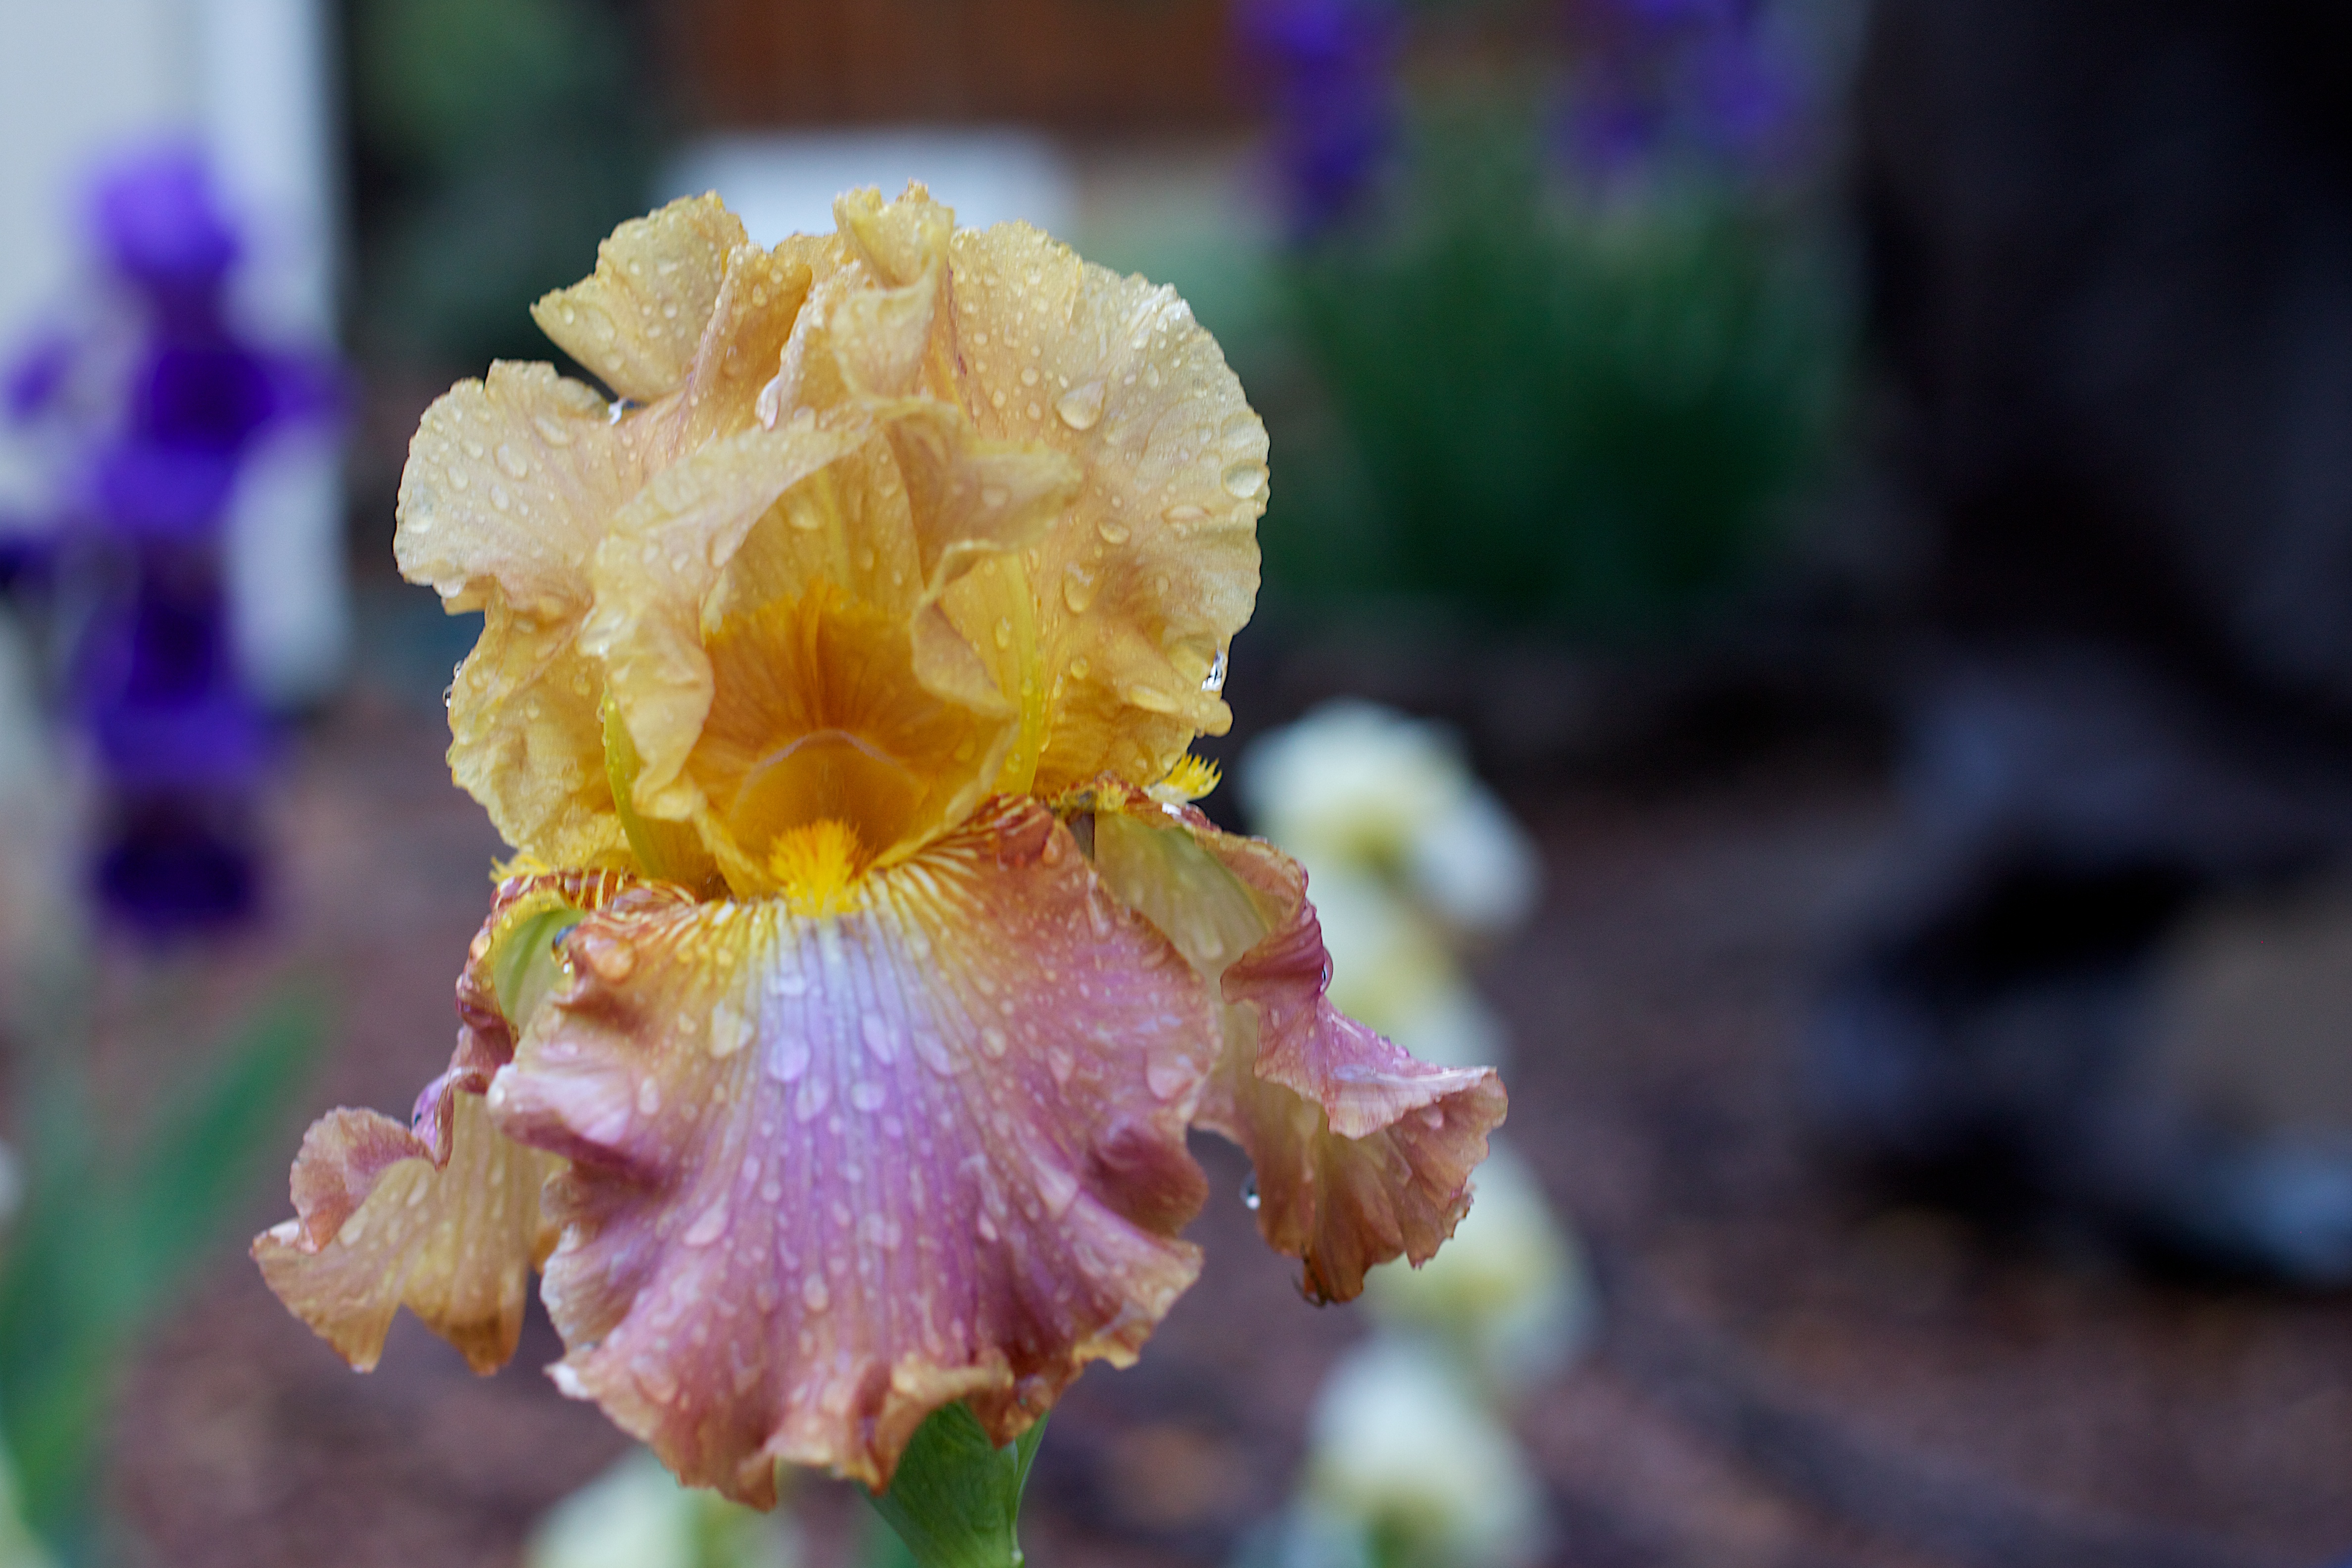
flower, flora, plant, macro photography, photography, yellow, close up, botany, land plant, flowering plant, blossom, petal, leaf, eye, iris, wildflower, iris family